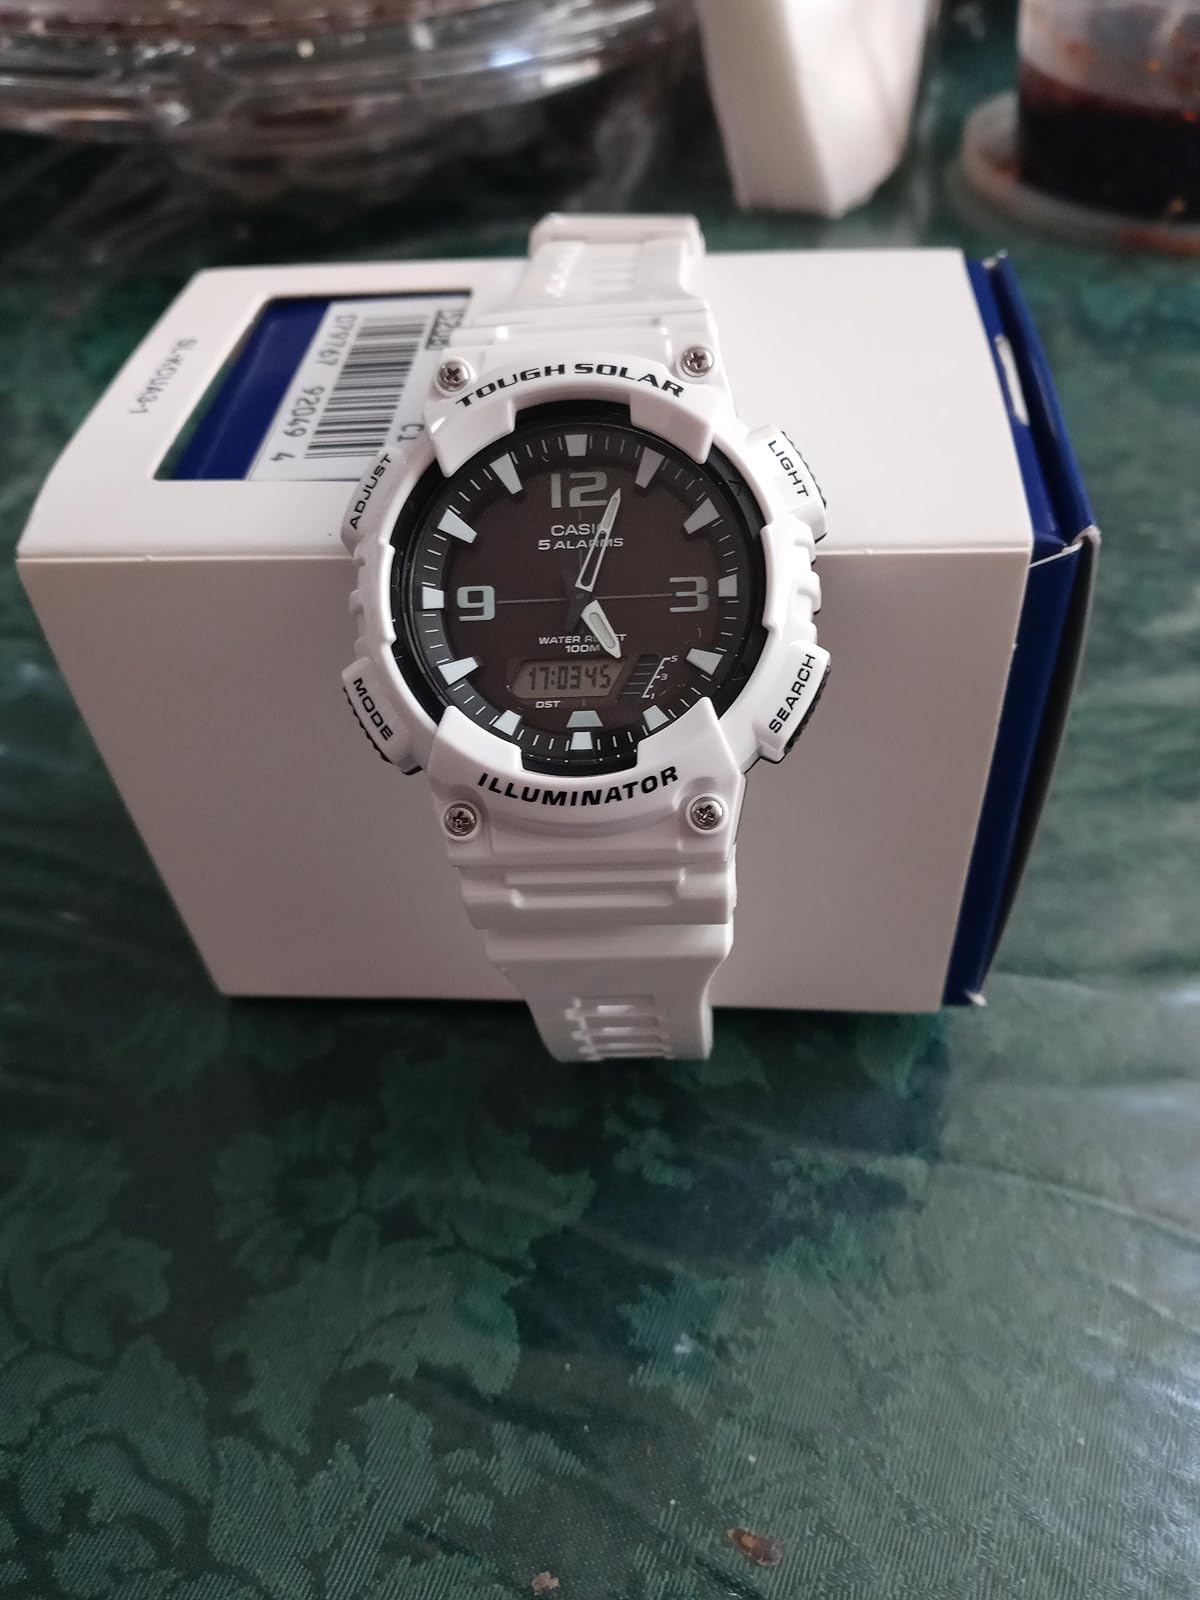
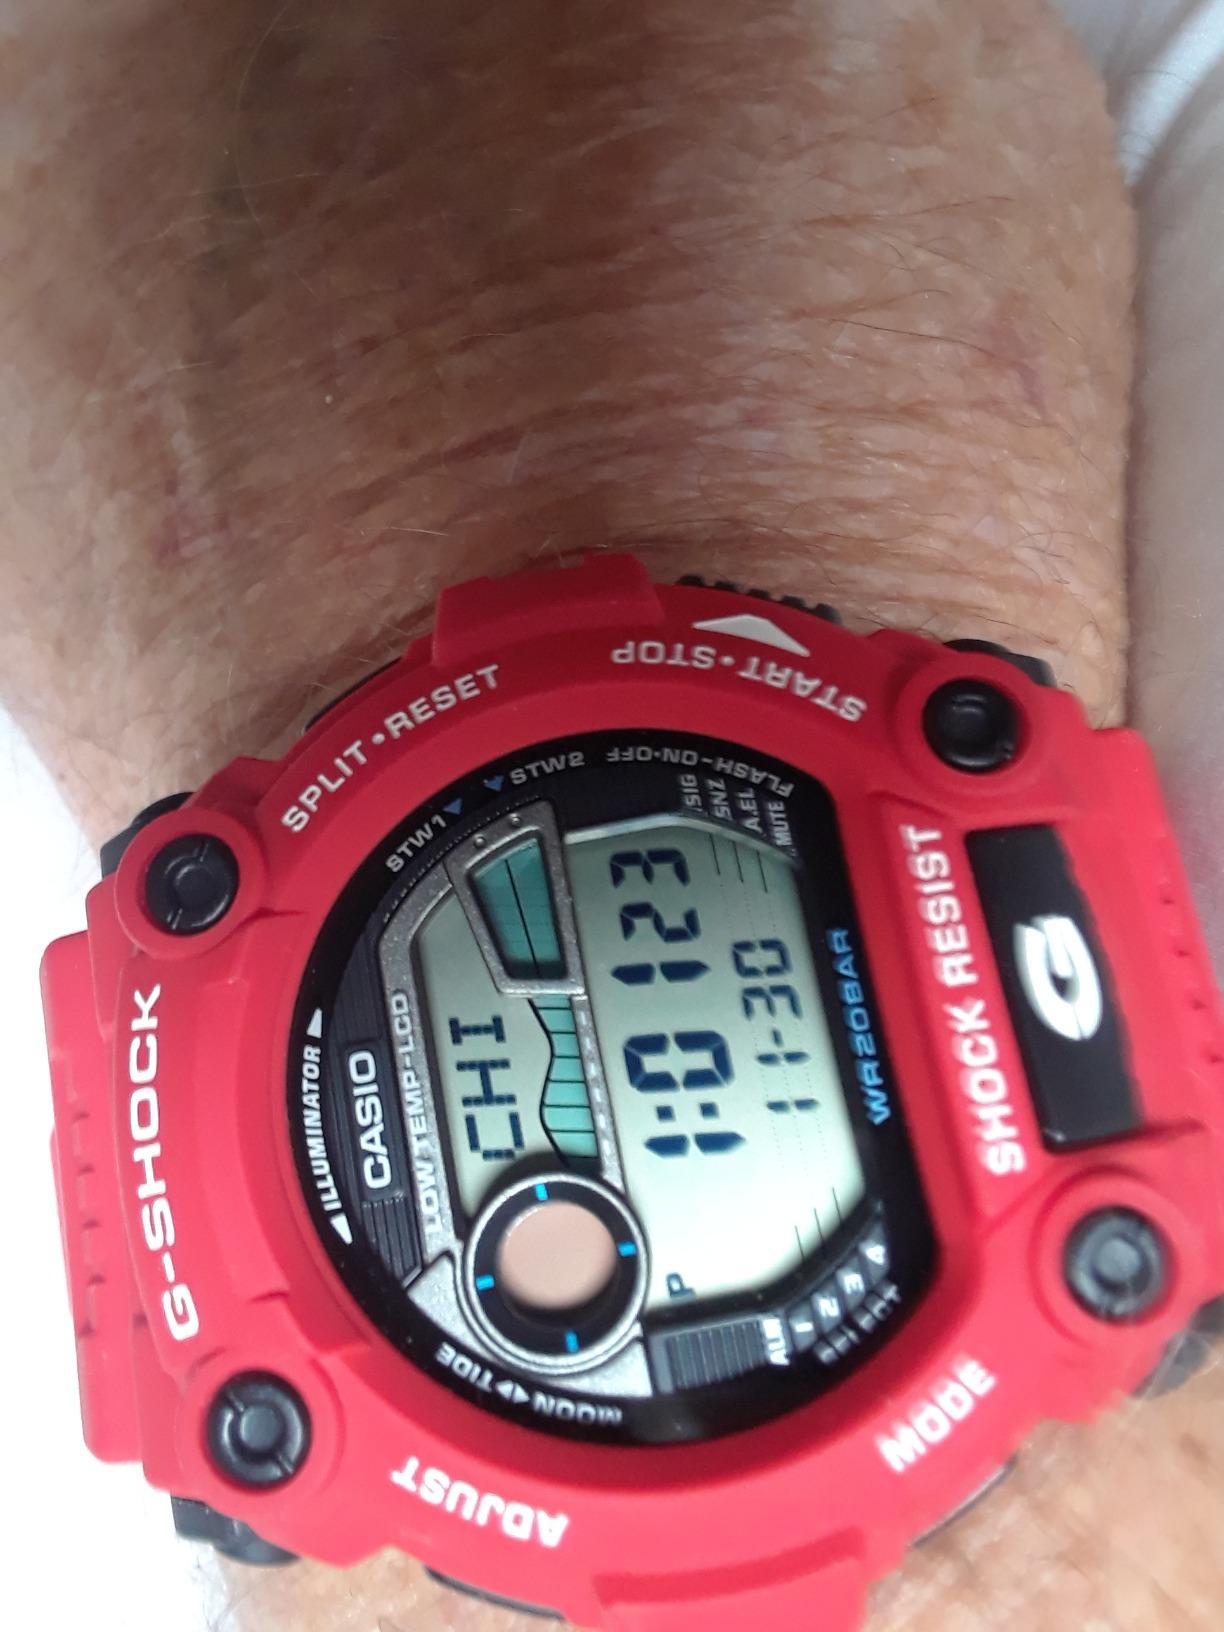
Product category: accessories_watch
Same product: no